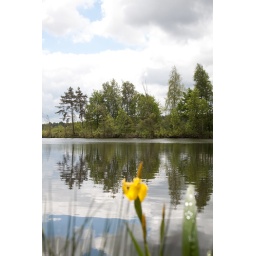
A yellow flower that caught my eye growing beside a lake.